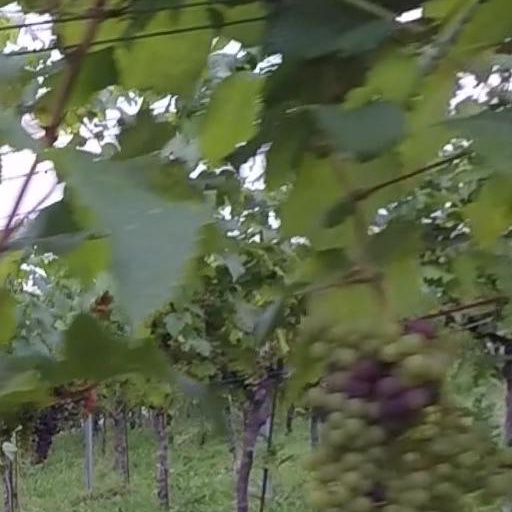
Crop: grape